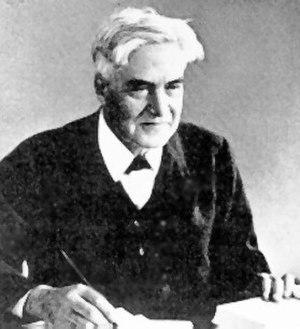
Robert Thorburn Ayton Innes était un astronome écossais-sud-africain surtout célèbre pour la découverte de Proxima Centauri en 1915, ainsi que de nombreuses étoiles binaires. Il fut également le premier astronome à avoir observé la Grande comète de janvier 1910, le 12 janvier.